Naqsh-e-Hayat

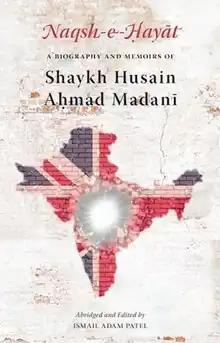
English cover

Naqsh-e-Hayat is the autobiography of Hussain Ahmad Madani, originally published in two volumes between 1953 and 1954. It provides a glimpse into his daily life, exposing the exploitative colonial practices that burdened Indians with economic hardship, eroded their cultural identity, and influenced their faith. Madani's unwavering commitment to his cause shines through, unswayed by Western-centric vested interests and hierarchical notions. The narrative delves into the reasons behind his imprisonment by the British in Malta, Sabarmati prison, and Nene Jail in Allahabad, where he endured arduous labor. The book also highlights the significant contributions of influential figures and institutions to India's eventual liberation from British colonial rule. It traces the resistance movement's roots back to the establishment of Darul Uloom Deoband by Qasim Nanawtawi and Rashid Ahmad Gangohi after the 1857 British occupation of Delhi while exploring the roles of Syed Ahmad Barelvi and Mahmud Hasan Deobandi. Beyond documenting Madani's life, the book presents a scholarly, logical, and historical analysis of the global political events of that era. Hifzur Rahman Seoharwi's foreword adds further depth to this work.